Syracuse Orange men's basketball

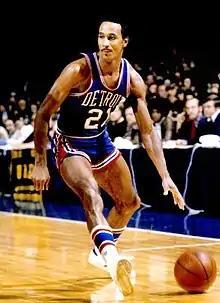
Hall of Famer guard Dave Bing

The modern era of Syracuse basketball began with the arrival of future Hall of Famer Dave Bing. As a sophomore in 1964, Bing led the team to an NIT appearance and as a senior in 1966, he led the team to its second NCAA tournament appearance, where it reached the regional final. Bing's backcourt partner on these teams was future Syracuse coach Jim Boeheim.